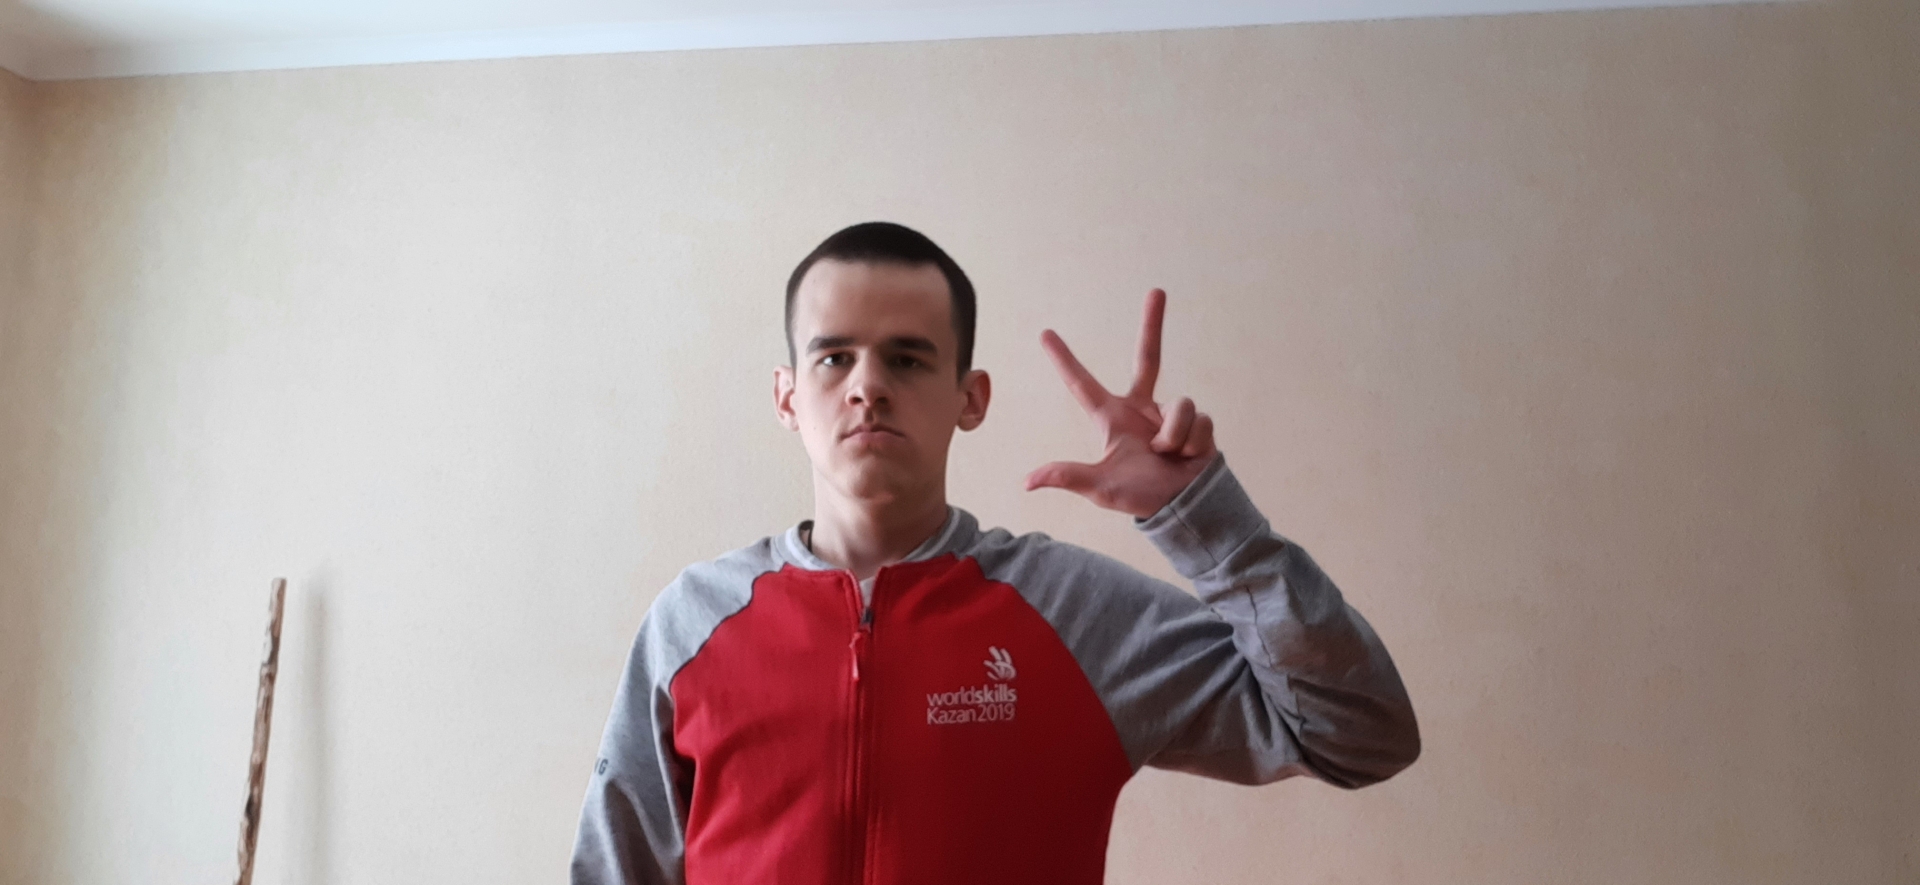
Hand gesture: three2